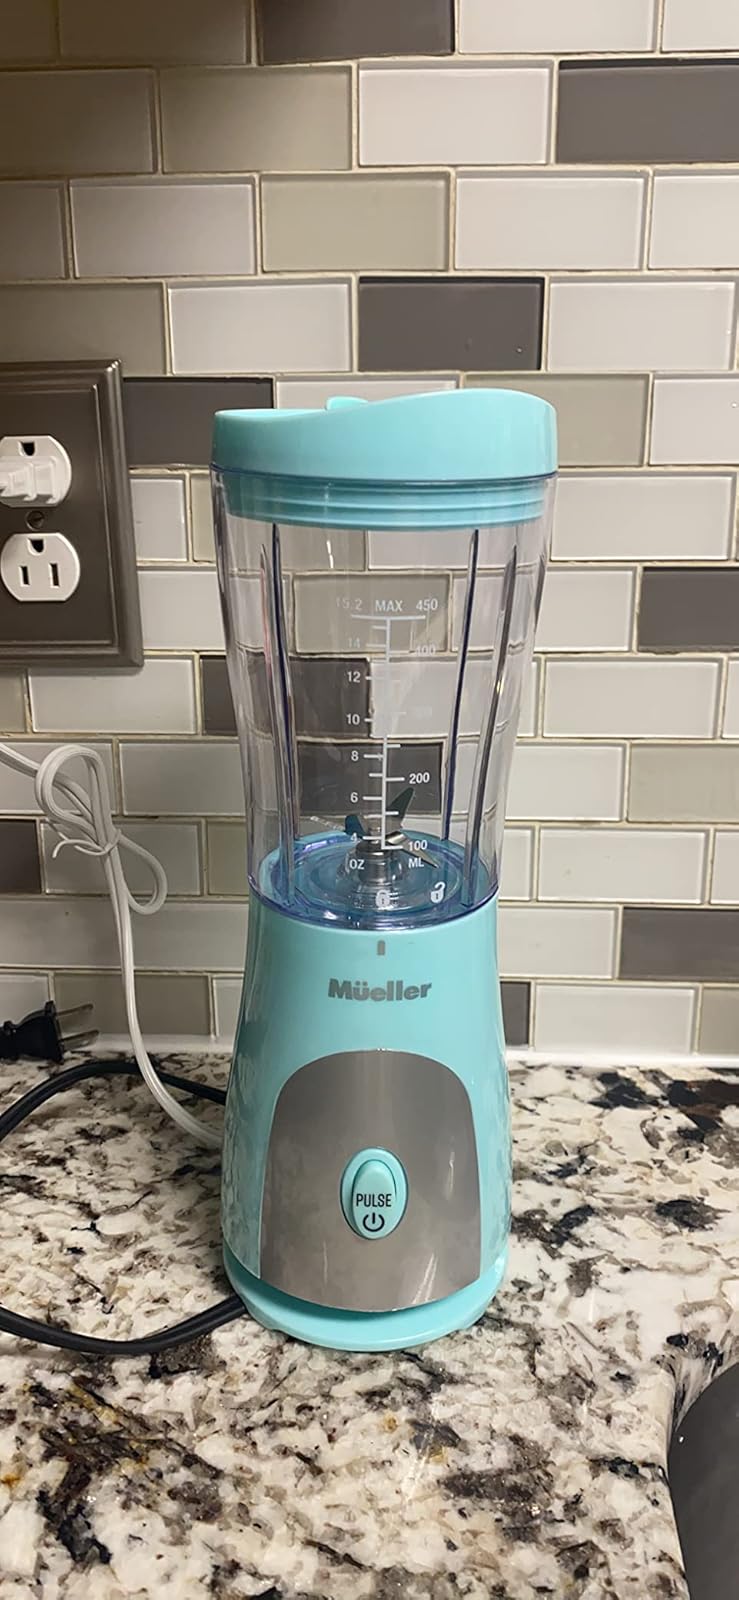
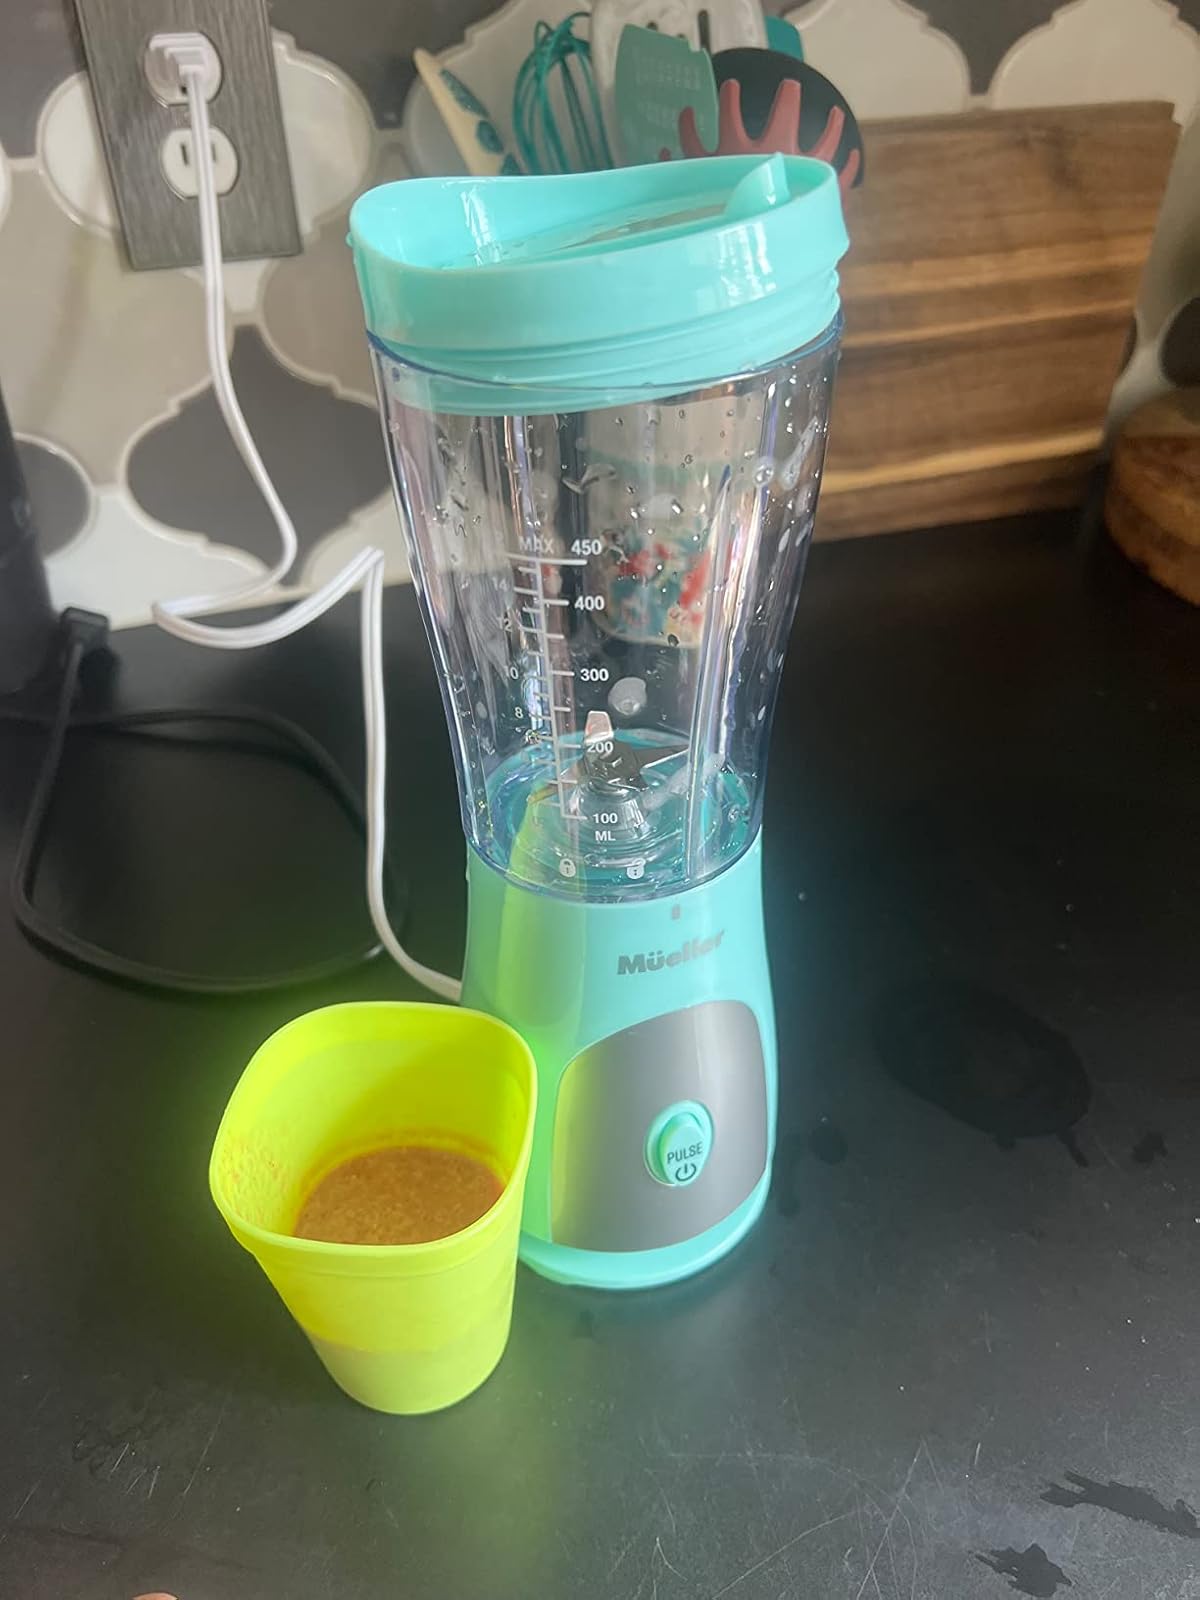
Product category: items_blender
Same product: yes